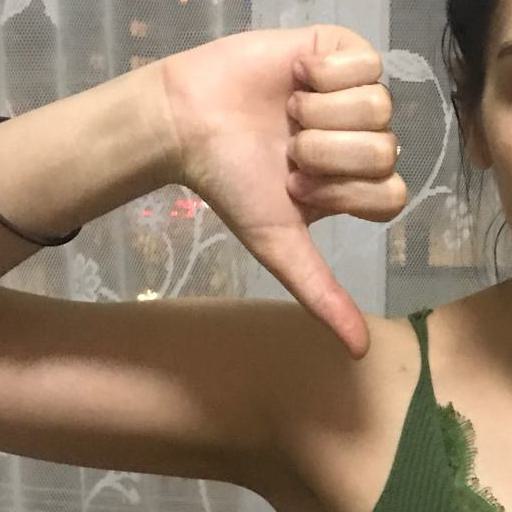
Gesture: dislike